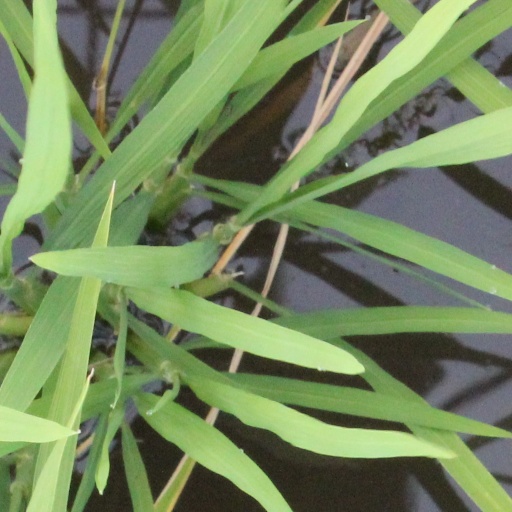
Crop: rice